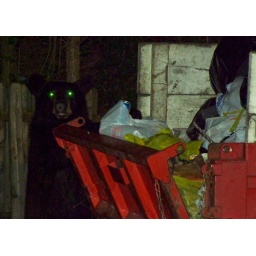
black bear picking through the garbage in sussex county, nj